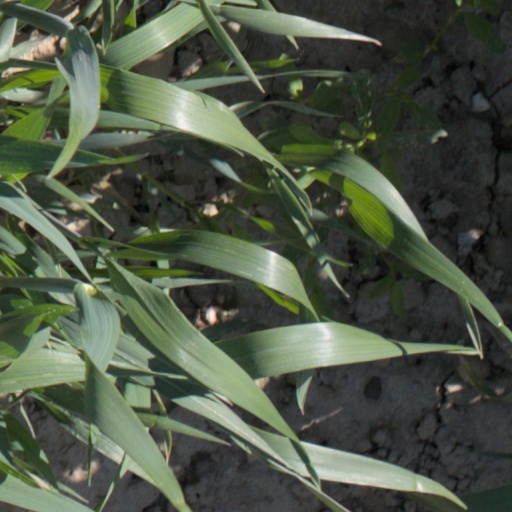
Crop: wheat